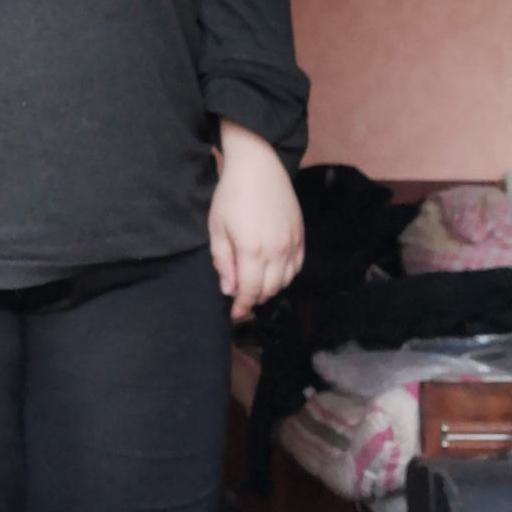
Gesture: no_gesture